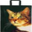
Label: cat